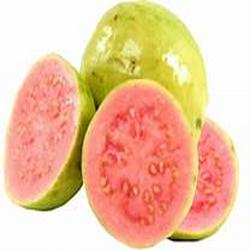
Label: Guava